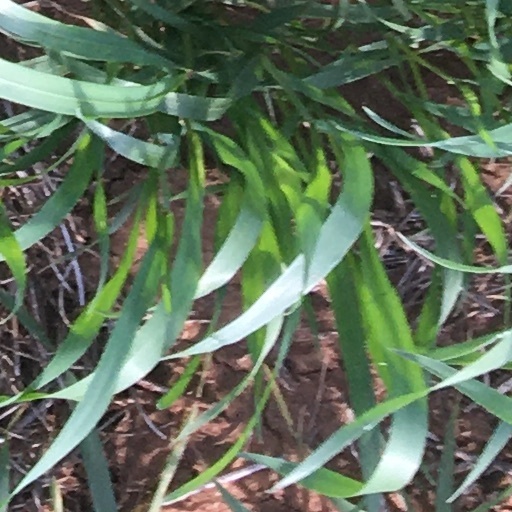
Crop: wheat